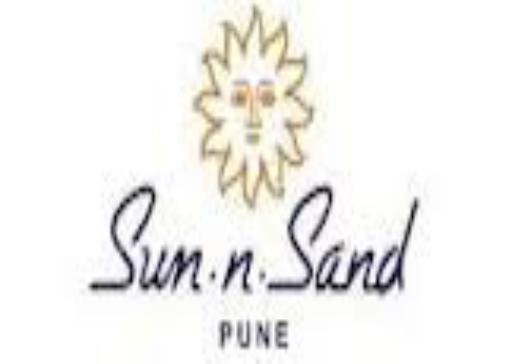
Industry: Leisure